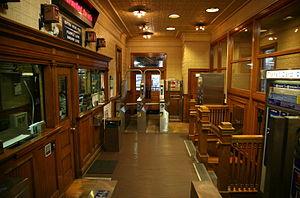
Quincy est une station du métro de Chicago située dans le centre-ville de Chicago sur le côté ouest de l'Union Loop dans le secteur du Loop.